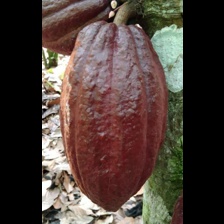
Label: sana